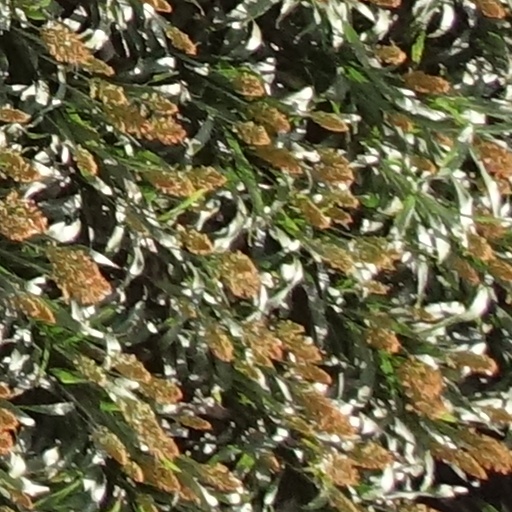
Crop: sorghum